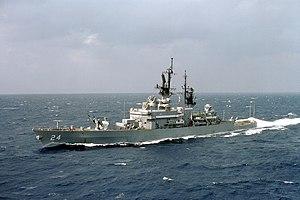
La classe Leahy est une classe de neuf croiseurs lance-missiles de l'United States Navy en service entre 1962 et 1995. Ces navires sont à l'origine désignés comme « Destroyer leader », mais lors de la reclassification des navires de l'United States Navy en 1975, ils sont reclassés comme croiseurs à missiles guidés.